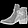
Label: Ankle boot